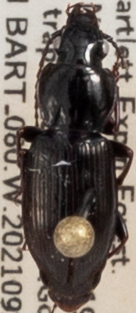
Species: Pterostichus pensylvanicus
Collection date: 2021-09-22
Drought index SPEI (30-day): -1.01
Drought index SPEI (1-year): -0.8
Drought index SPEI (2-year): -0.54